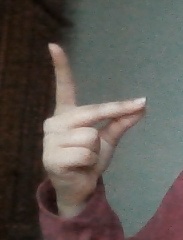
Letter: ta